Palmyra Atoll

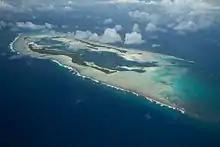
Palmyra Atoll viewed from the northwest, 2011

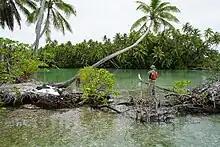
A USGS employee does survey work at Palmyra in 2016.

During the 19th and 20th centuries, stories circulated in the Pacific of a large treasure of gold, silver and precious stones (sometimes described as Inca treasures) that had been looted in the Viceroyalty of Peru. A crew loaded it in secret onto the ship "Esperanza" in Callao harbor, Peru, and embarked into the Pacific Ocean on January 1, 1816, bound for the Spanish West Indies.